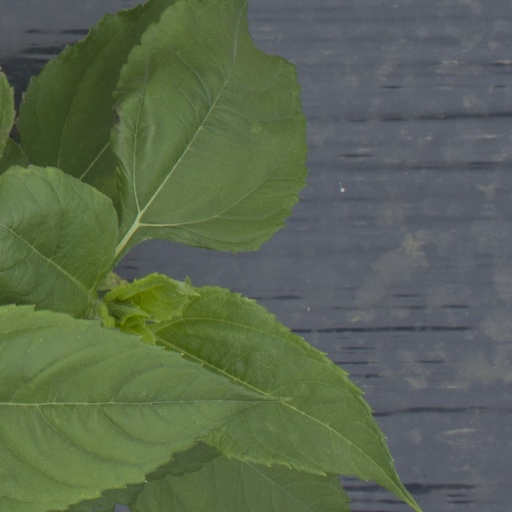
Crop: Jerusalem artichoke